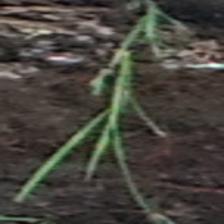
Label: single